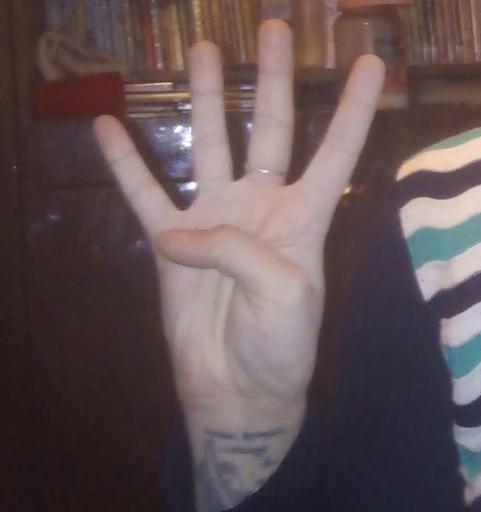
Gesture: four